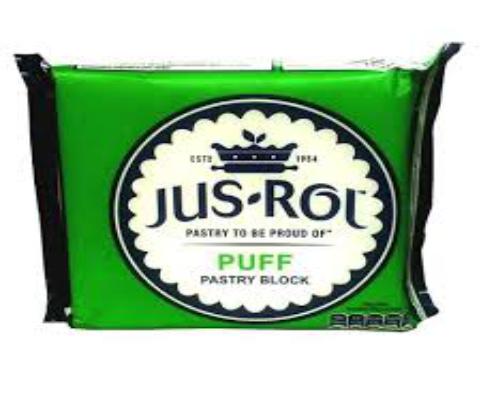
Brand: Jus-Rol
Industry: Food